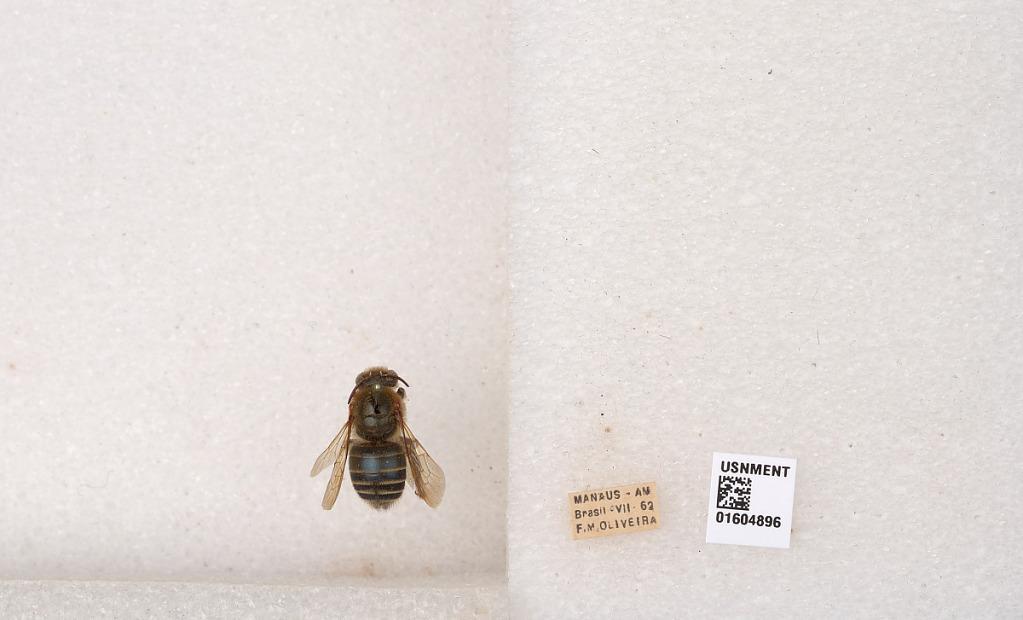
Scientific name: Xylocopa (Schonnherria) viridis Smith
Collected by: F. Oliveira
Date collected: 1962-7-1
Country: Brazil
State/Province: Amazonas
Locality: Manaus